History of YouTube

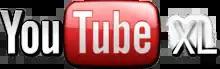
YouTube XL logo used until 2013

In June 2009, "YouTube XL" was launched. It was a front-end for viewing and browsing on television sets, and as such, for use on stationary game consoles with web browser, such as the Nintendo Wii. Its appearance varied depending on device.